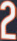
Number: 2